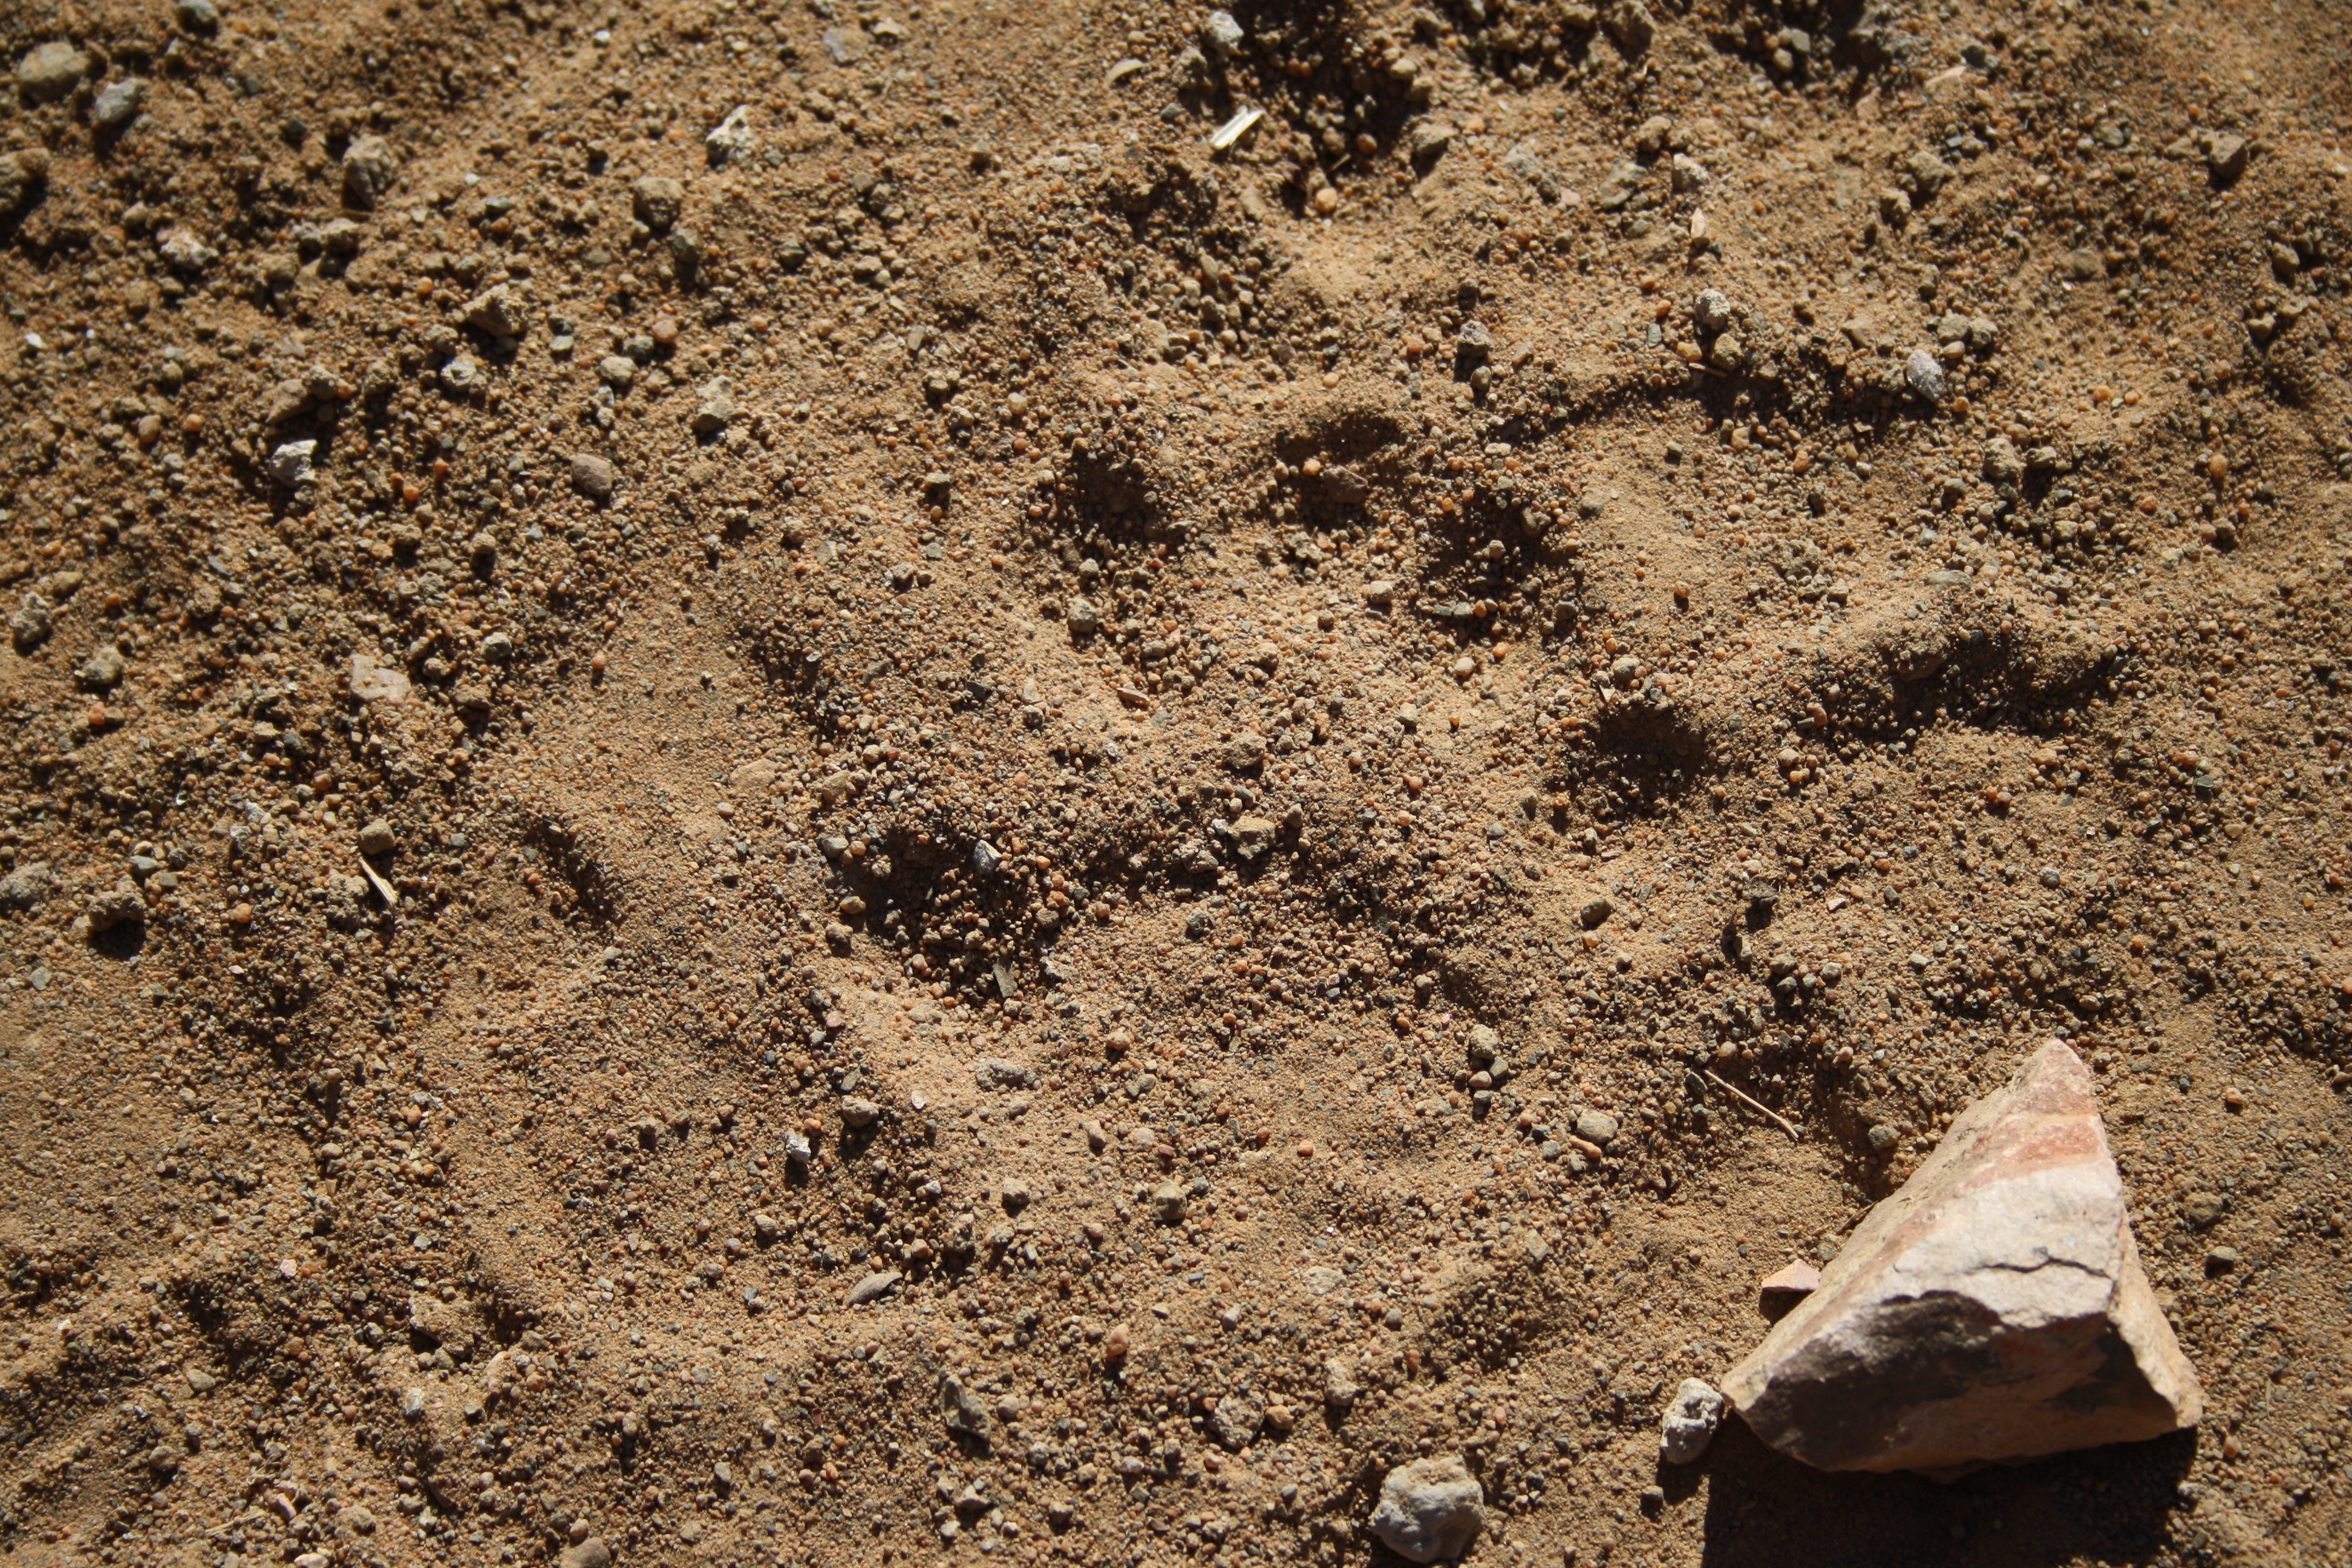
sand, rock, texture, mud, soil, material, leopard, geology, safari, wild tracks